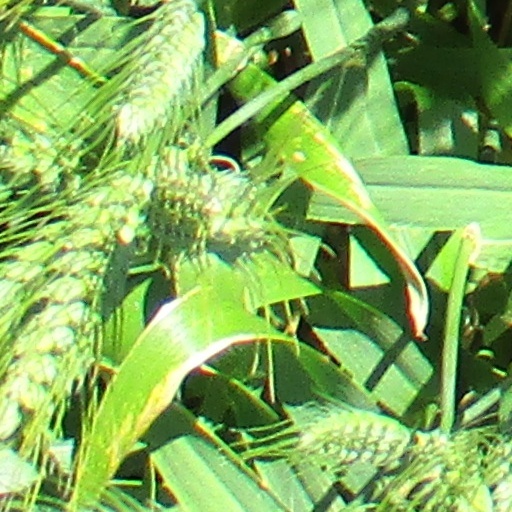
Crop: wheat